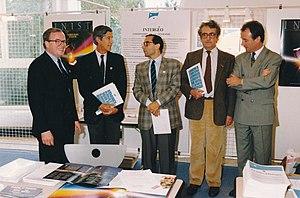
Saint-Dié-des-Vosges, 2e Festival international de géographie (FIG), octobre 1991. Christian Pierret est avec Joël de Rosnay et Rémy Knafou devant le panneau d’Intergéo et de l’Observatoire de la géographie et des géographes. Yves Berger est à sa
Le Festival international de géographie de la ville de Saint-Dié-des-Vosges, dans la région Grand Est, est une manifestation annuelle à la fois scientifique et grand public organisée par l'ADFIG depuis 1990.